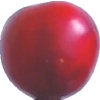
Label: cherry_wax_red